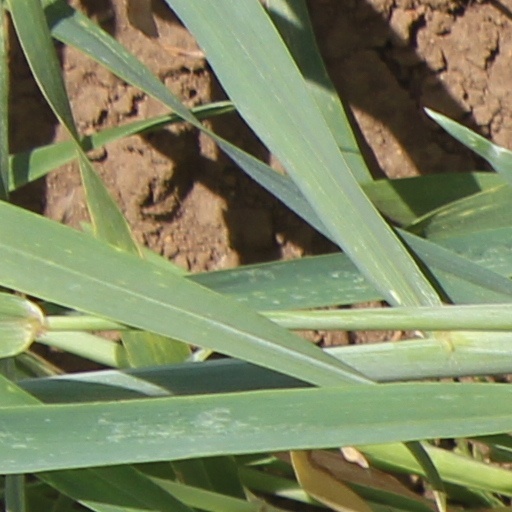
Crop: wheat